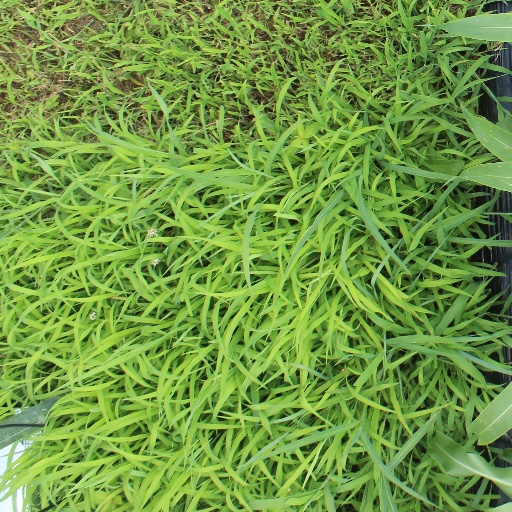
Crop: sorghum